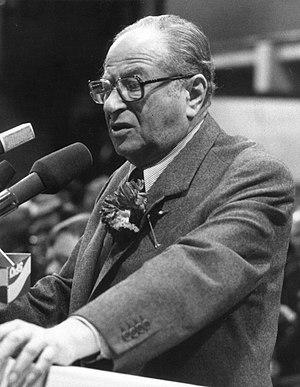
La faculté de droit de l'Université de Vienne est la plus grande institution de recherche juridique de l'espace germanophone et l'une des plus anciennes facultés de droit du monde. Considérée comme la meilleure faculté de droit d'Autriche, elle jouit de la plus haute réputation internationale.